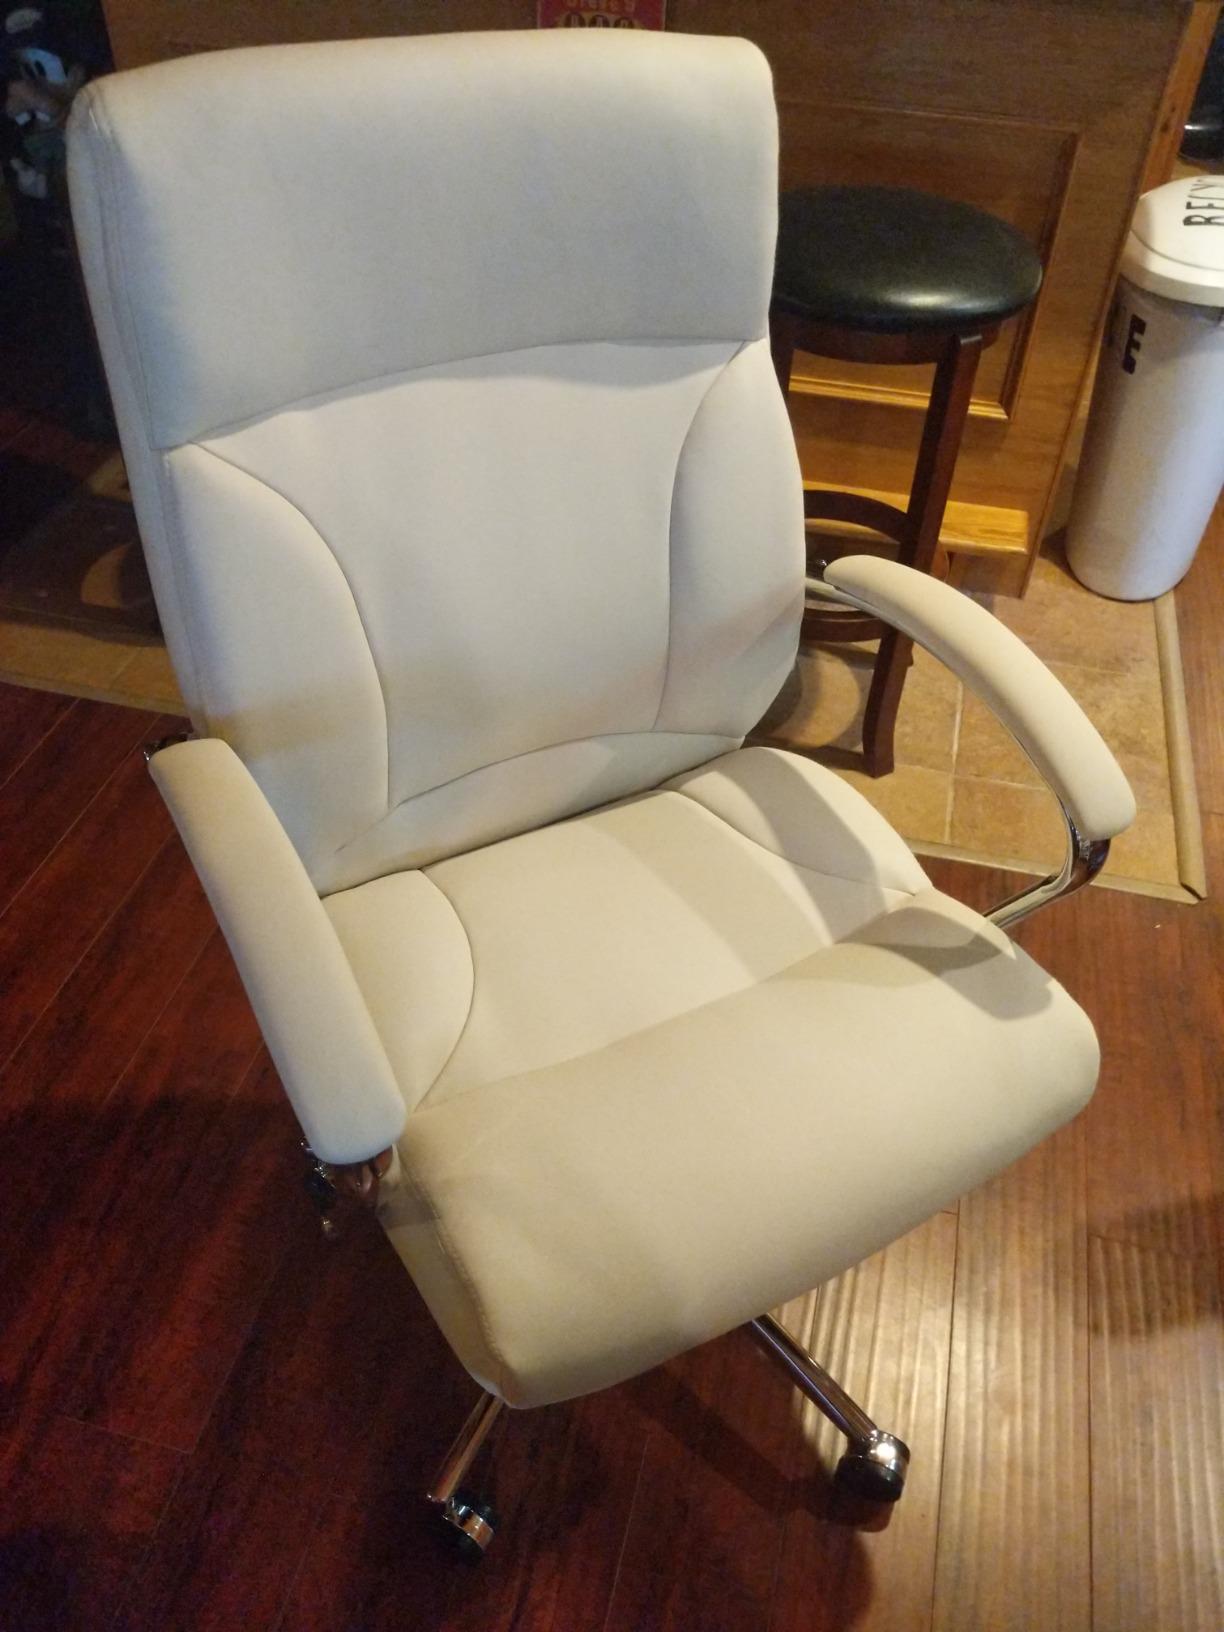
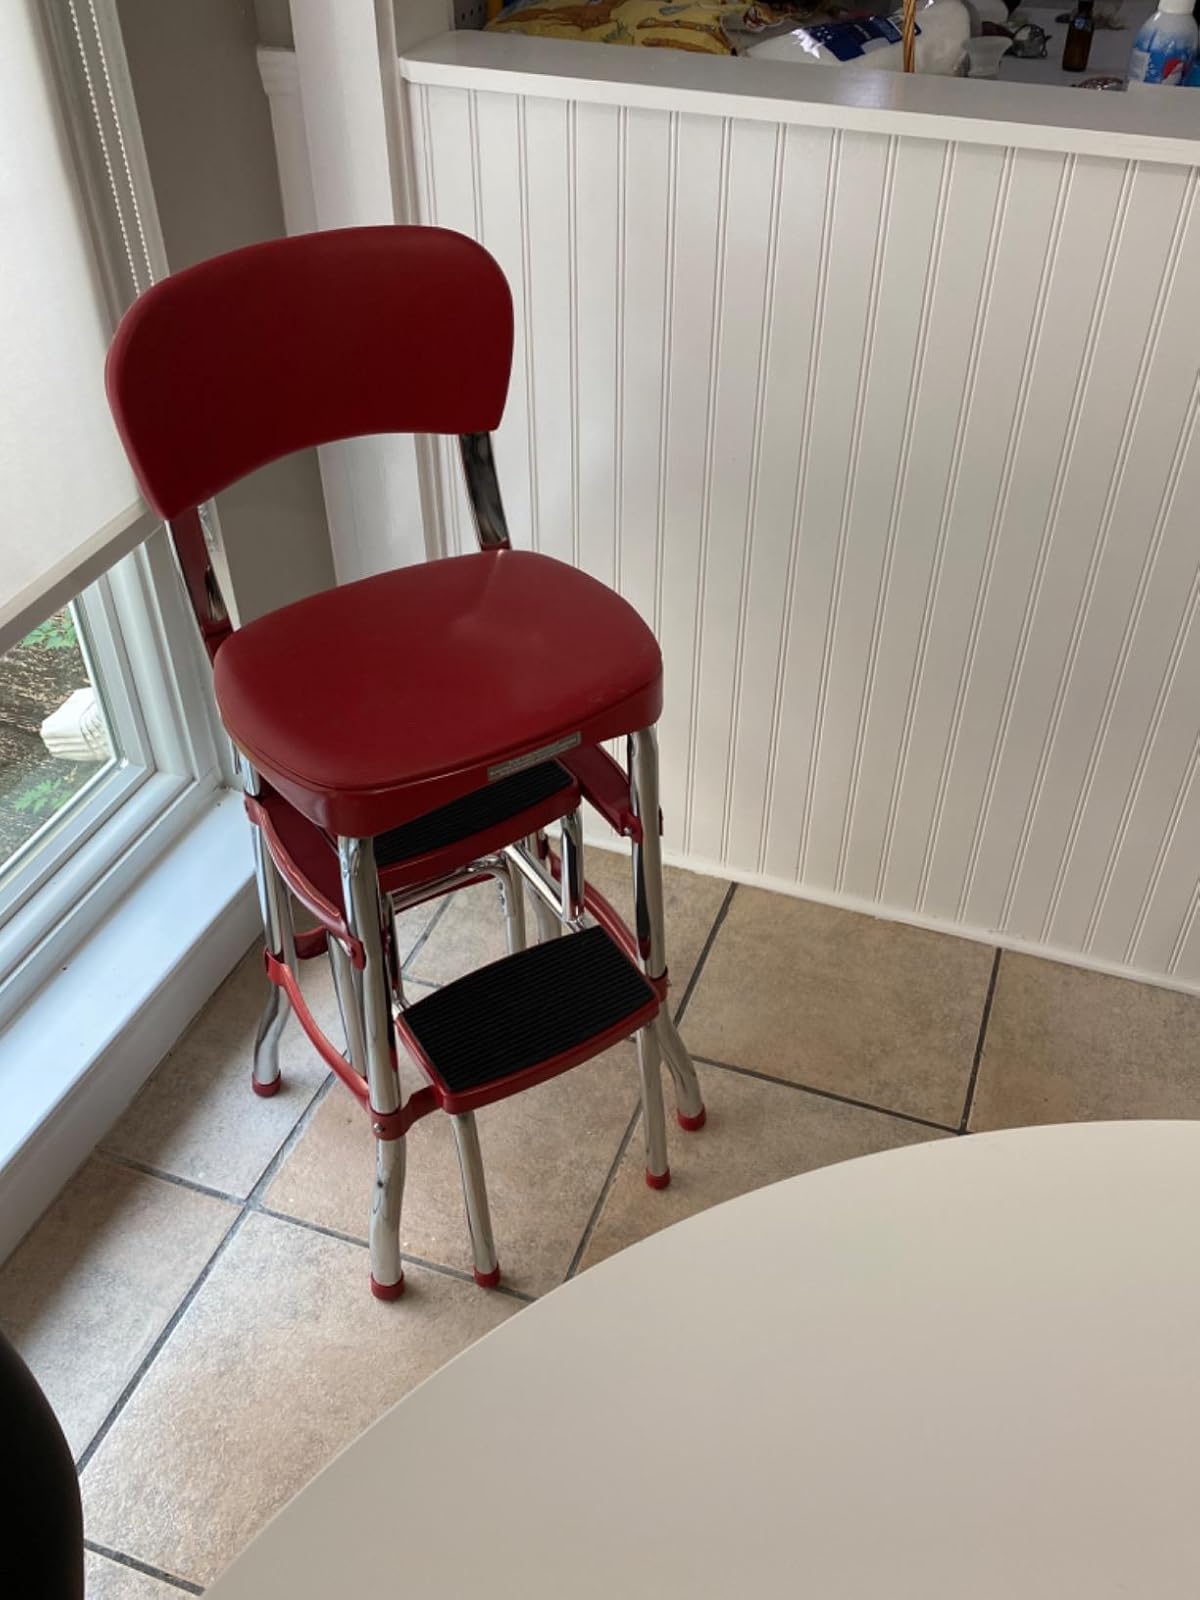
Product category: items_chair
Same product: no